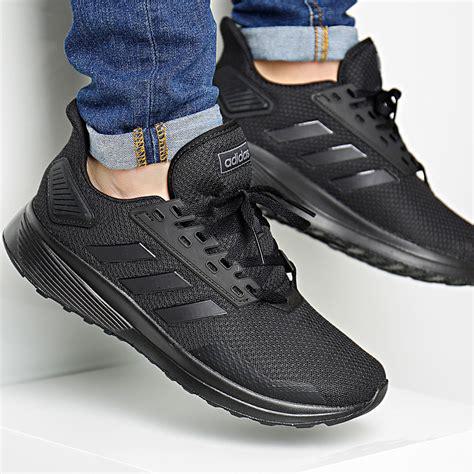
Brand: Adidas
Model: Duramo 9